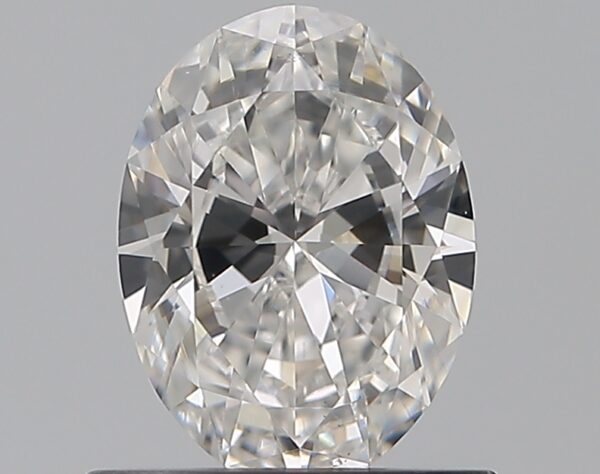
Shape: oval
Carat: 0.7
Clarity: VS2
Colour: D
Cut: EX
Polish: EX
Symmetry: VG
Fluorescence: VS
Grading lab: GIA
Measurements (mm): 6.85 x 5.07 x 3.02